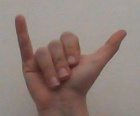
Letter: ya